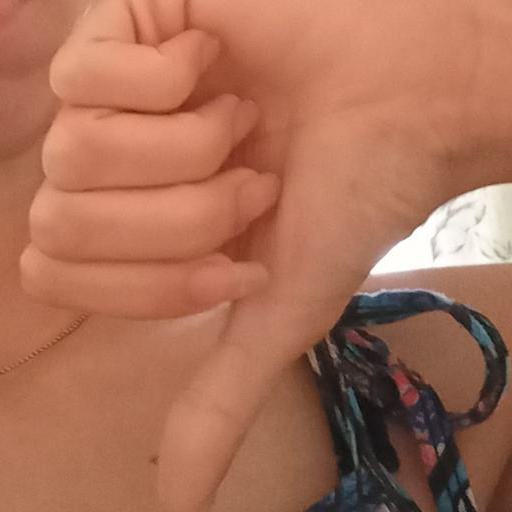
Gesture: dislike